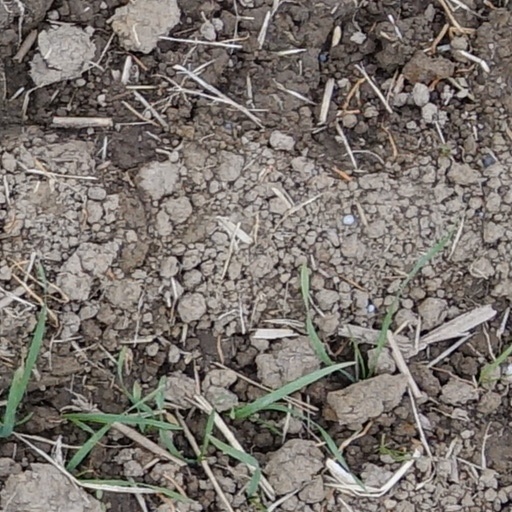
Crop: wheat